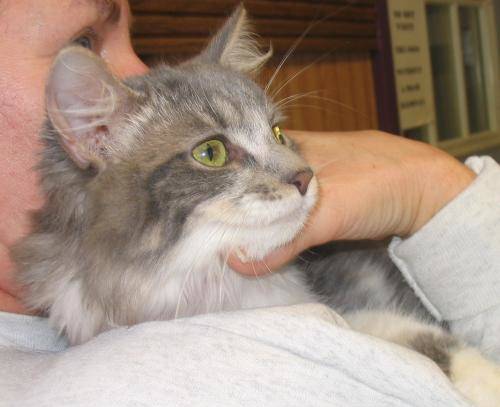
Label: cat